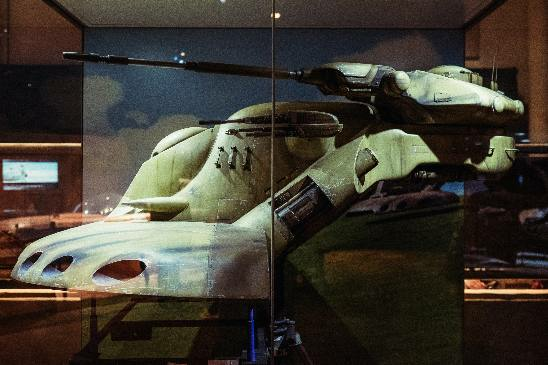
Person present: No